Mississippi River Delta

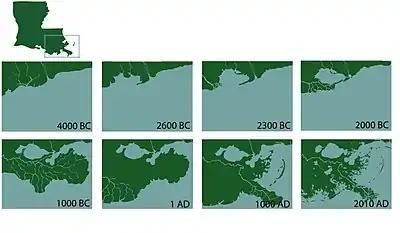
Coastal change in southeastern Louisiana

The modern Mississippi River Delta formed over the last approximately 4,500 years as the Mississippi River deposited sand, clay and silt along its banks and in adjacent basins. The Mississippi River Delta is a river-dominated delta system, influenced by the largest river system in North America. The shape of the current birdfoot delta reflects the dominance the river exerts over the other hydrologic and geologic processes at play in the northern Gulf of Mexico. Prior to the extensive leveeing of the Mississippi River that began in the 1930s, the river avulsed its course in search of a shorter route to the Gulf of Mexico approximately every 1,000–1,500 years. The prehistoric and historic delta lobes of the Mississippi River Delta have influenced the formation of the Louisiana coastline and led to the production of over of coastal wetlands.